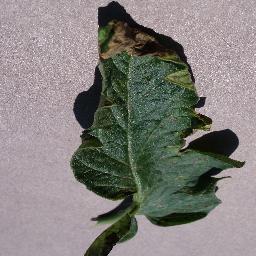
Label: Tomato___Septoria_leaf_spot